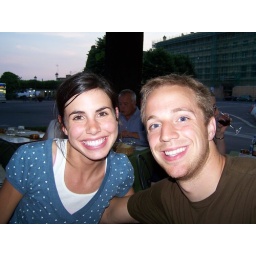
Tara and I eating pizza in Fiezole, a small town in the hills above Florence.